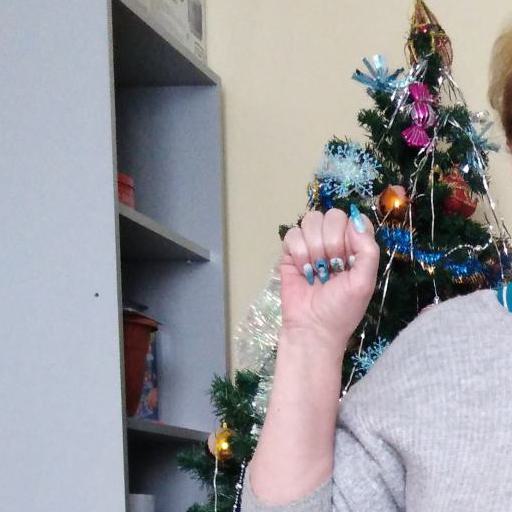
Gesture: fist